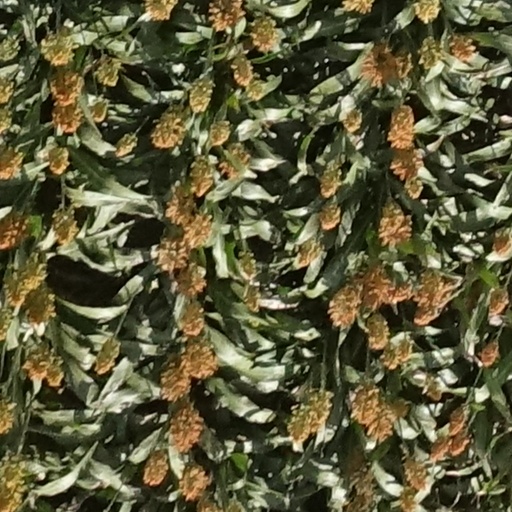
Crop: sorghum